Lammot du Pont I

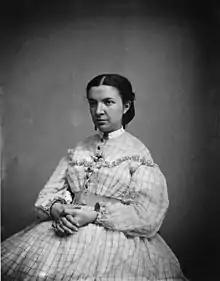
Mary Belin du Pont

He died in a nitroglycerin explosion on March 29, 1884, in Gibbstown, New Jersey.